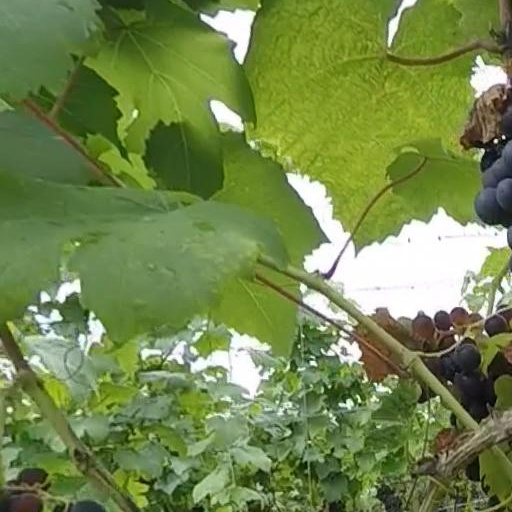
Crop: grape